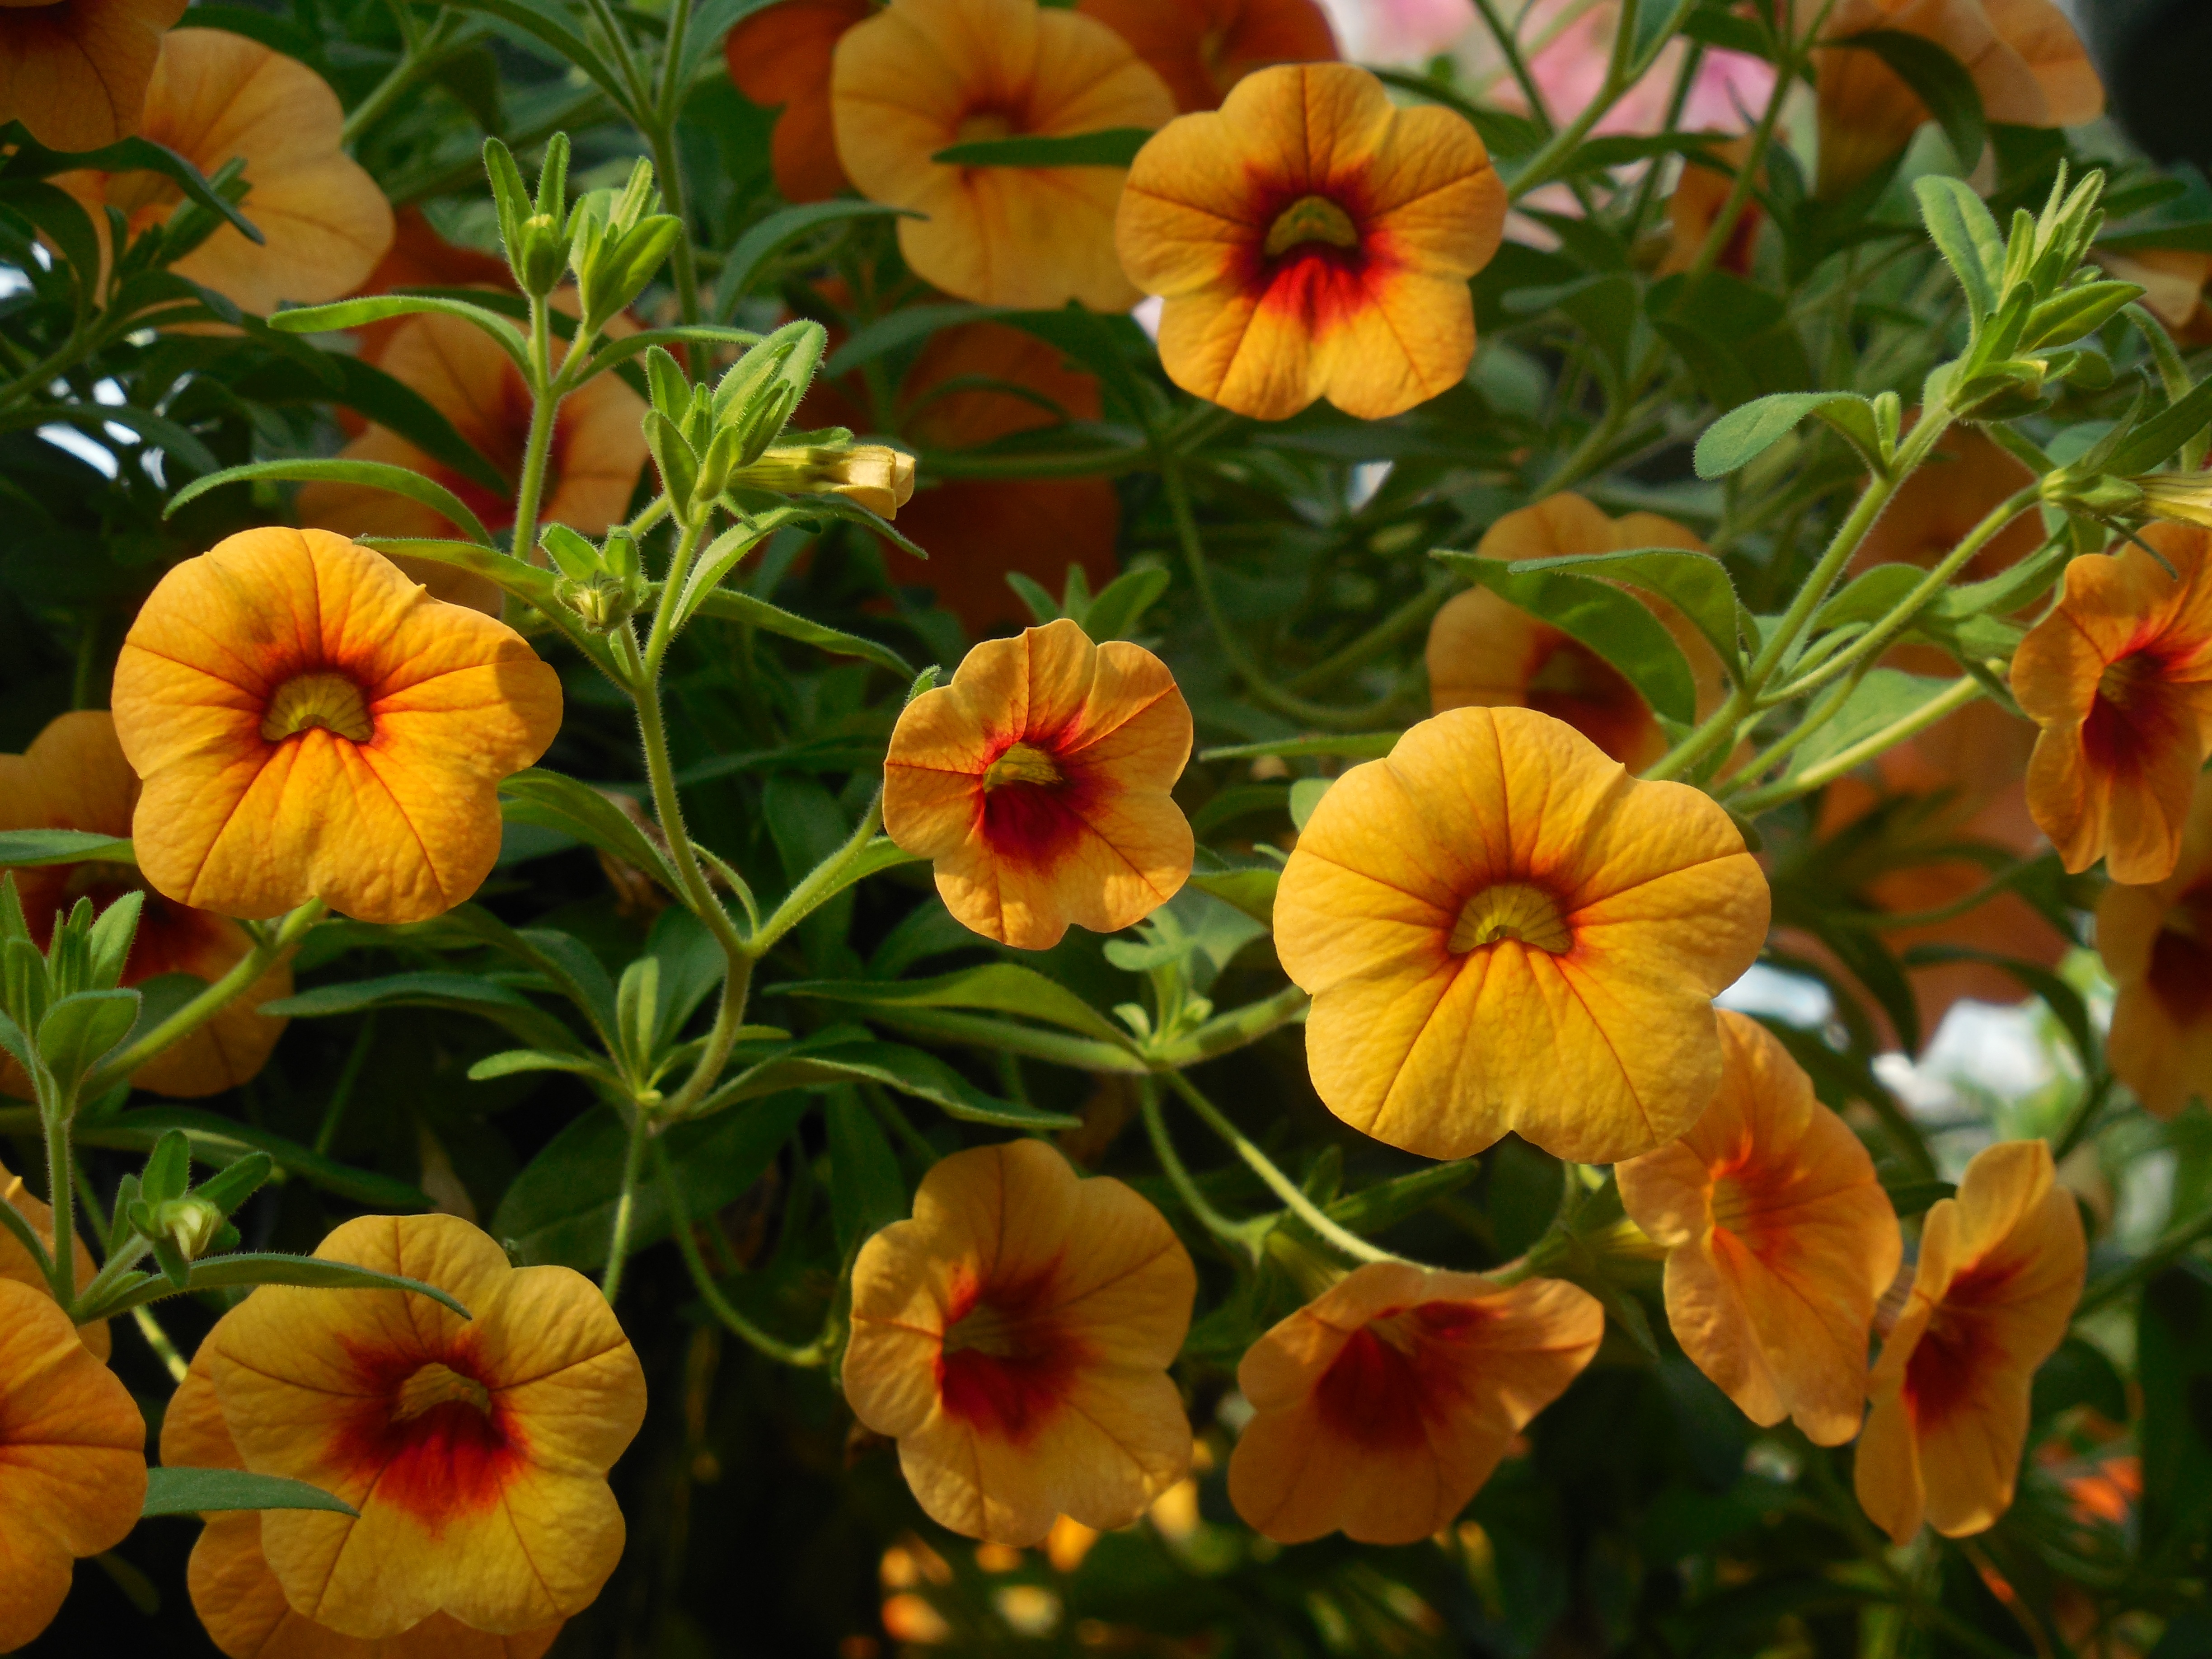
work, nature, blossom, growth, plant, house, leaf, flower, purple, petal, bloom, summer, environment, foliage, spring, green, color, botany, blooming, blue, business, yellow, agriculture, garden, flora, perennial, season, botanical, greenhouse, glasshouse, florist, greenery, wildflower, flowers, leaves, landscaping, gardening, violet, bright, annual, baskets, horticulture, vibrant, flowering, begonia, pansy, flowering plant, hothouse, annual plant, land plant, violet family, large flowered evening primrose, foliar, nursery garden, foliate